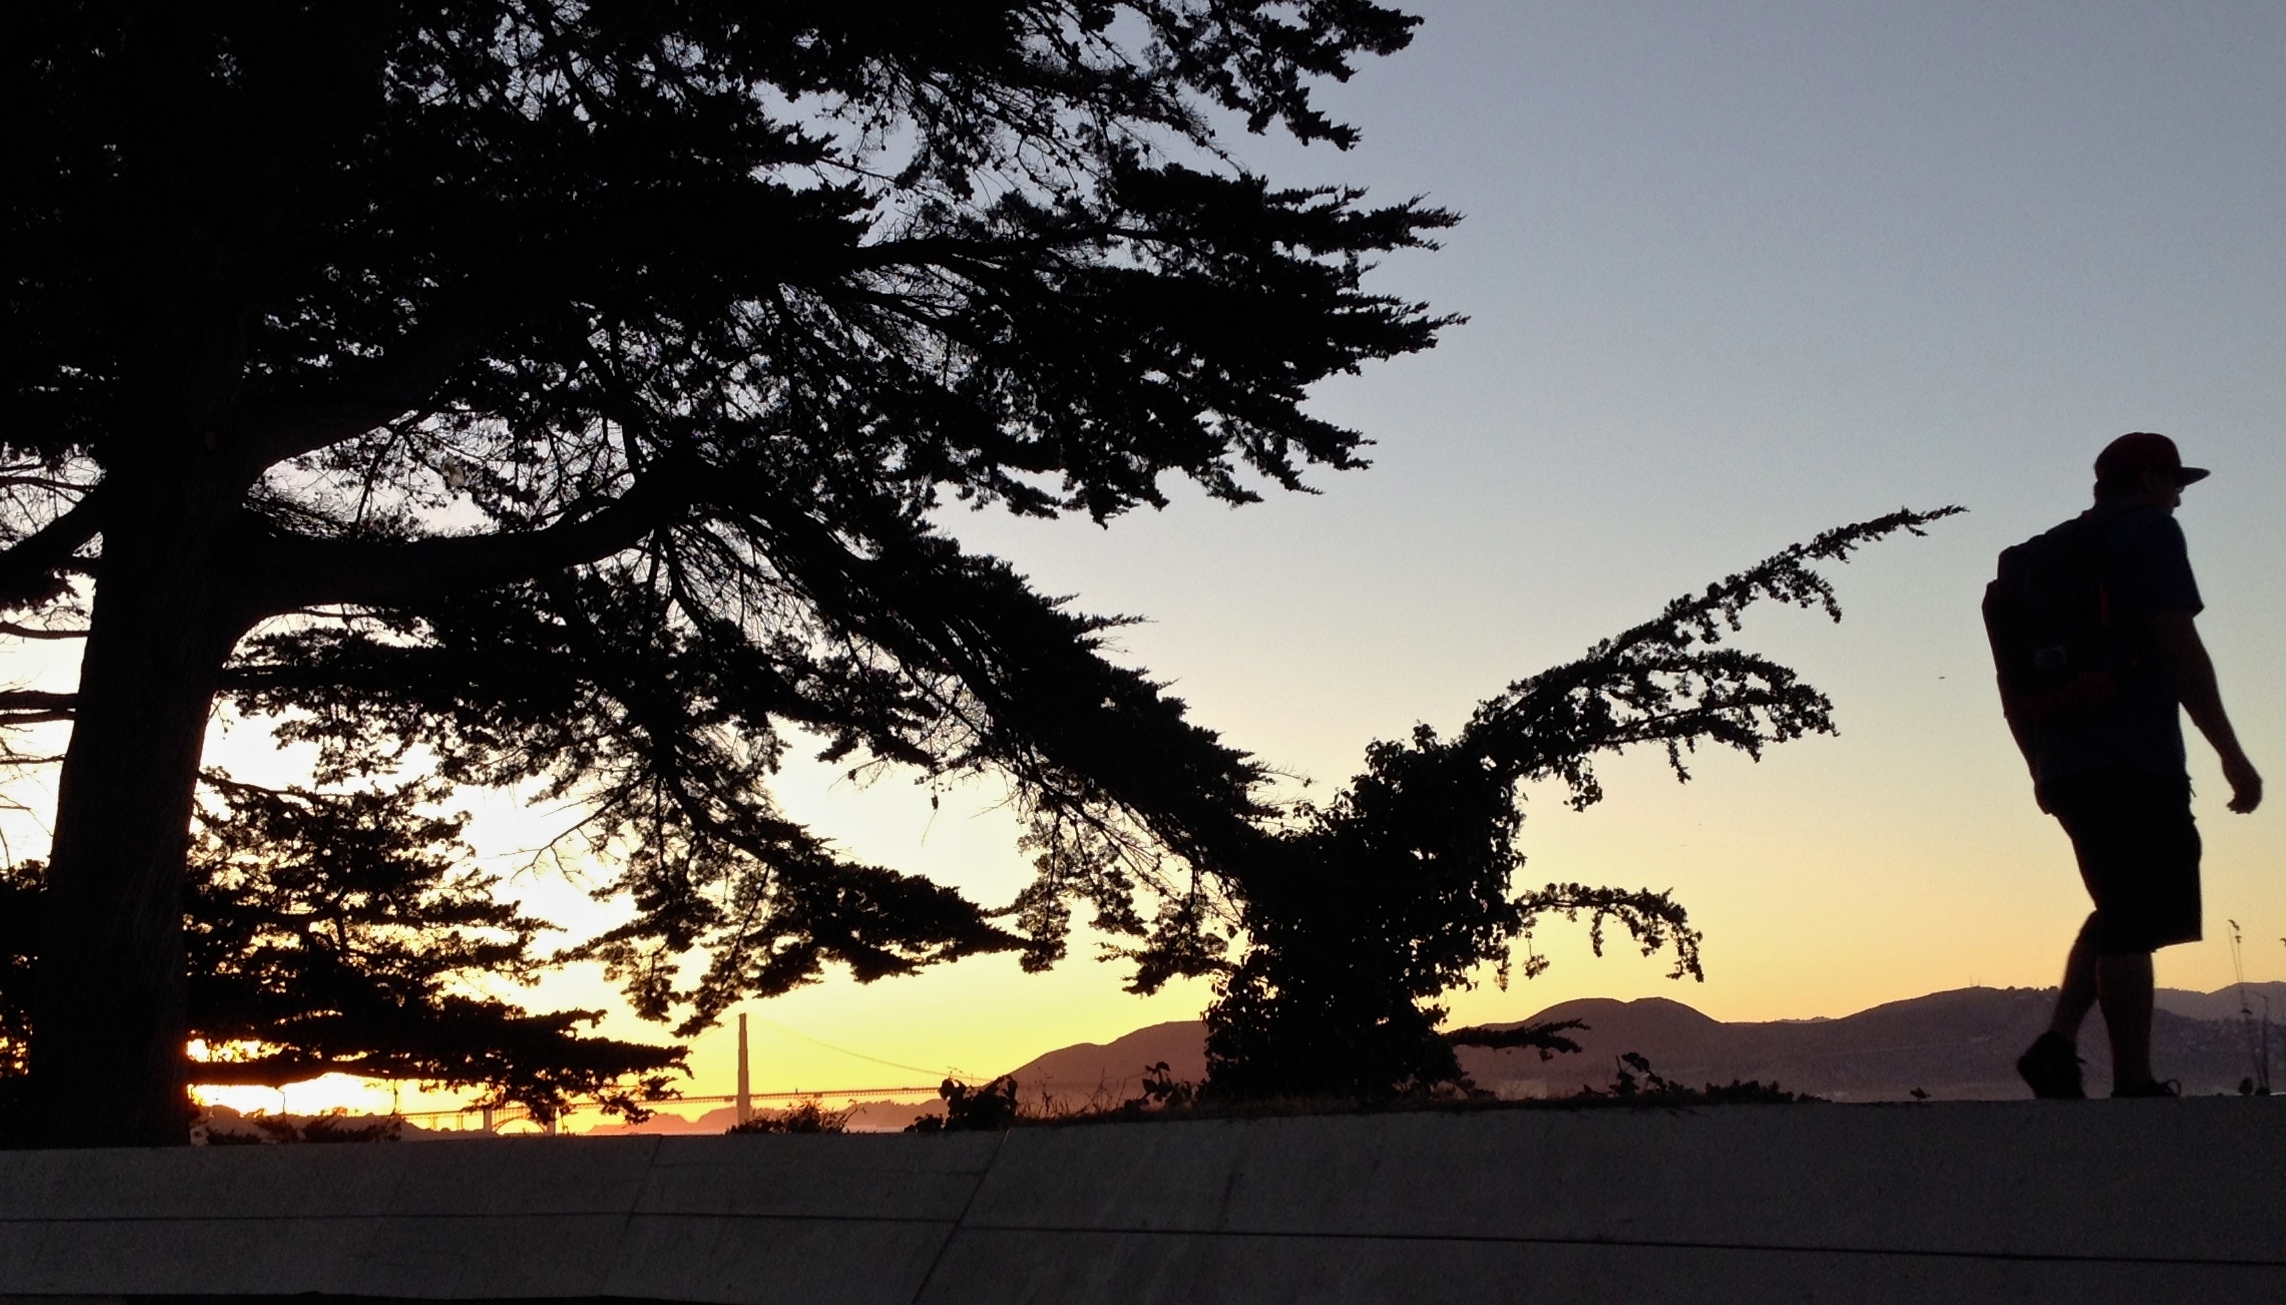
tree, silhouette, sky, sunset, sunlight, morning, dusk, evening, shadow, mycoastalcalifornia, sanfranciscoca, thepresidio, woody plant